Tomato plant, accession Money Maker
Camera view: horizontal (90 deg, fisheye); turntable rotation: 330 degrees
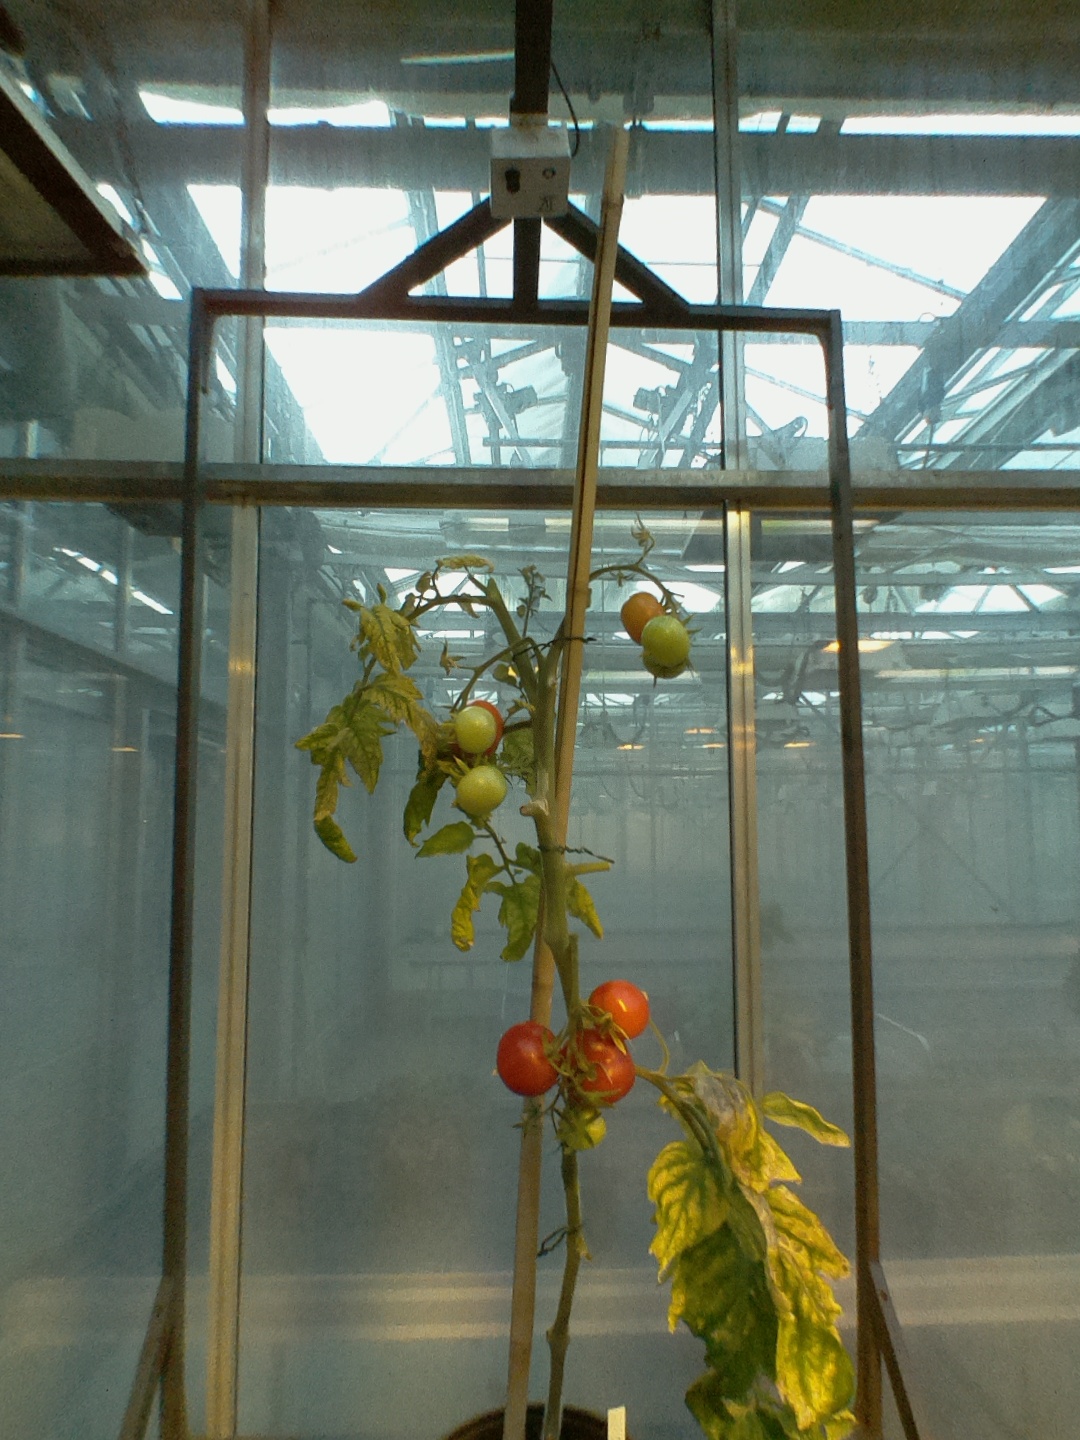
BBCH growth stage 84: 40%-50% of fruits show typical fully ripe color